Llancaiach

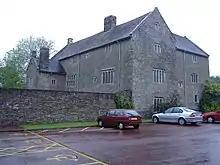
House in Llancaich

Llancaiach is a hamlet just north of the village of Nelson, Caerphilly, Wales. It is close to Llancaiach Fawr Manor, a Tudor manor house and living history museum.